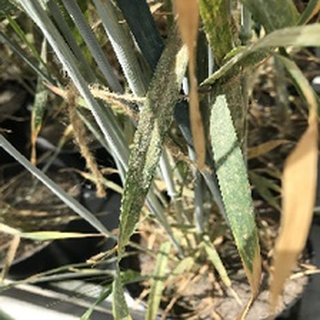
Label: wheat_mildew